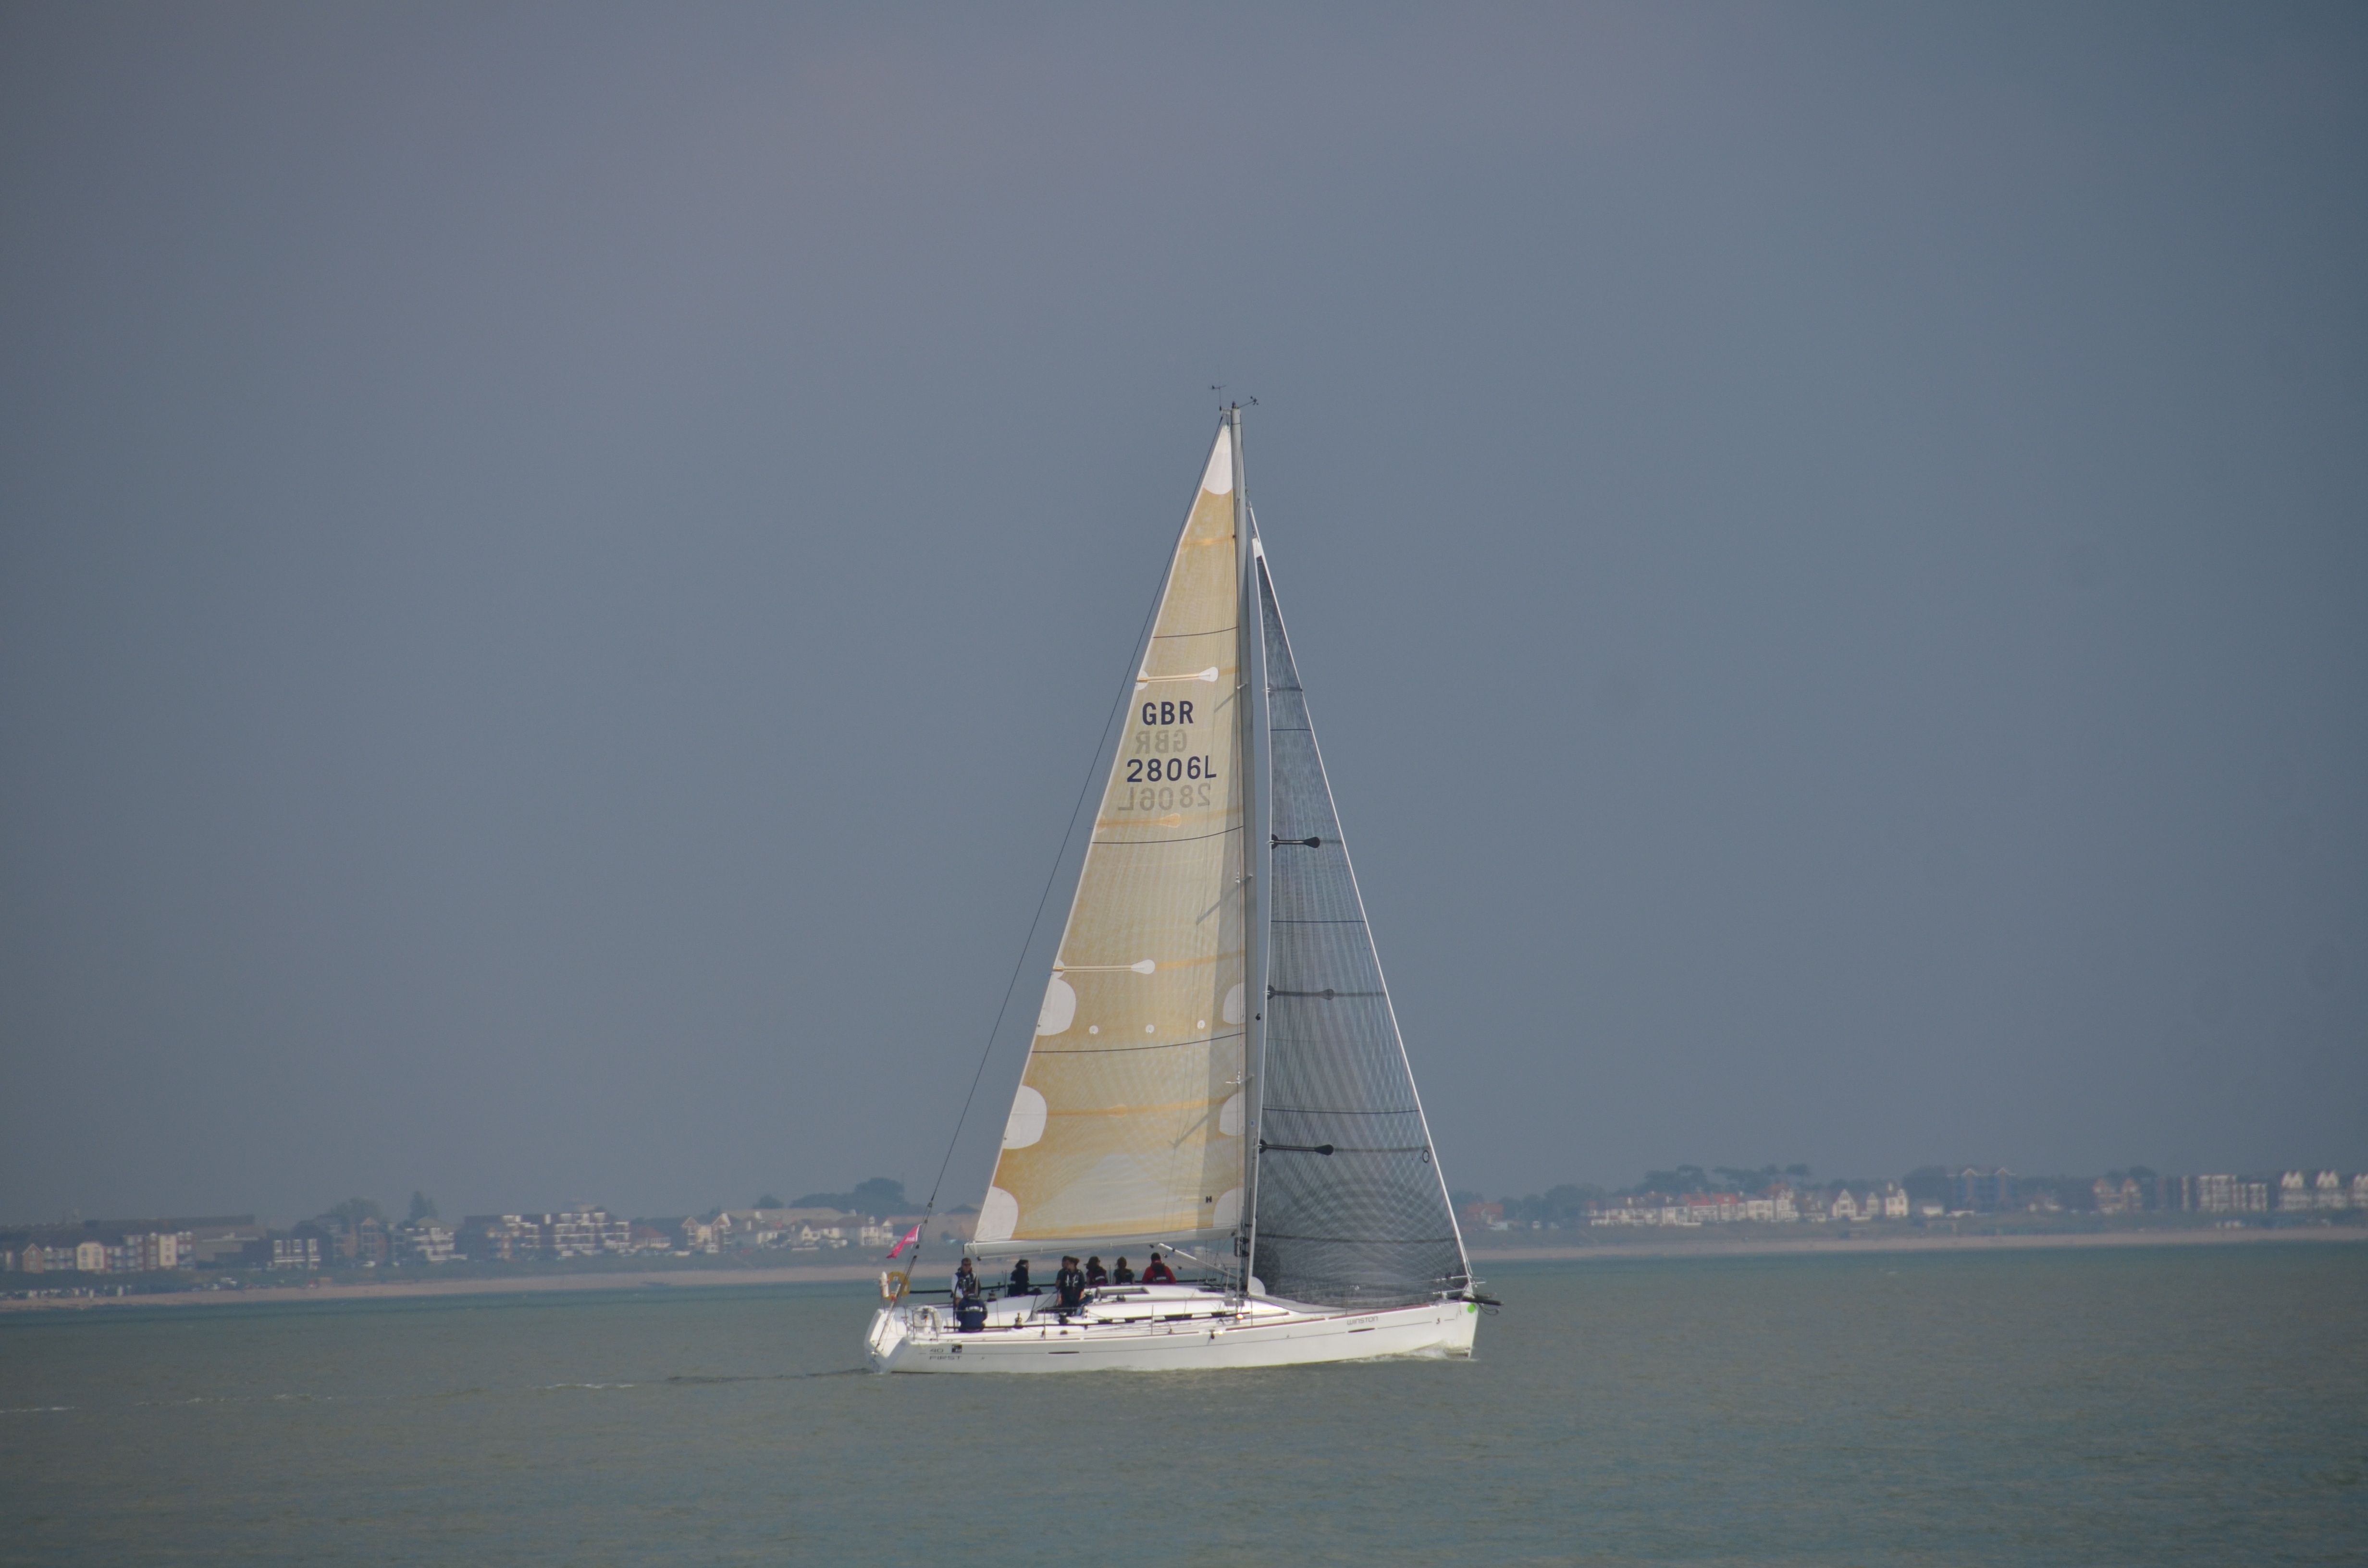
sea, coast, water, boat, ship, vehicle, mast, sailing, yacht, leisure, sailboat, sail boat, uk, england, sail, watercraft, schooner, sailing ship, solent